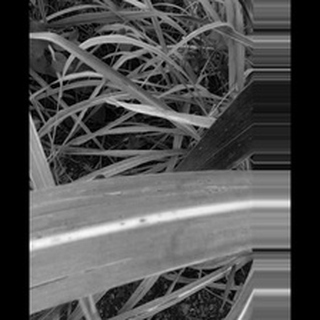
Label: sugarcane_red_rot